Shylock

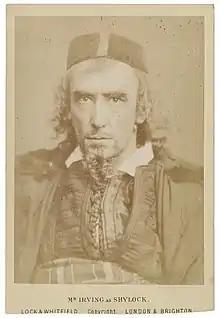
Henry Irving as Shylock in a late 19th century performance

Shylock is a Jewish moneylender who loans 3,000 ducats to his Christian rival Antonio, setting the security at a pound of Antonio's flesh. When a bankrupt Antonio defaults on the loan, Shylock demands the pound of flesh. This decision is fuelled by his sense of revenge, for Antonio had previously insulted, physically assaulted and spat on him in the Rialto (stock exchange of Venice) dozens of times, defiled the Jewish religion and had also inflicted massive financial losses on him. Meanwhile, Shylock's daughter, Jessica, falls in love with Antonio's friend Lorenzo and converts to Christianity, leaves Shylock's house and steals vast riches from him, which add to Shylock's rage and harden his resolve for revenge. In the end – due to the efforts of Antonio's well-wisher, Portia – Shylock is charged with attempted murder of a Christian, carrying a possible death penalty, and Antonio is freed without punishment. Shylock is then ordered to surrender half of his wealth and property to the state and the other half to Antonio. However, as an act of "mercy", Antonio modifies the verdict, asking Shylock to hand over only one-half of his wealth – to him (Antonio) for his own as well as Lorenzo's need – provided that he keeps two promises. First, Shylock has to sign an agreement bequeathing all his remaining property to Lorenzo and Jessica, which is to become effective after his demise, and second, he is to immediately convert to Christianity. Shylock is forced to agree to these terms, and he exits citing illness.